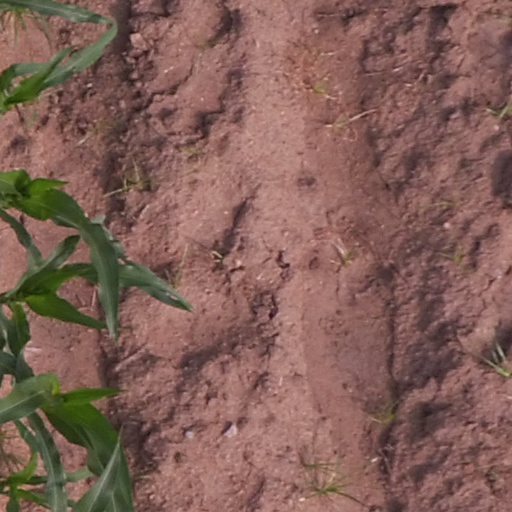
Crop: maize; corn